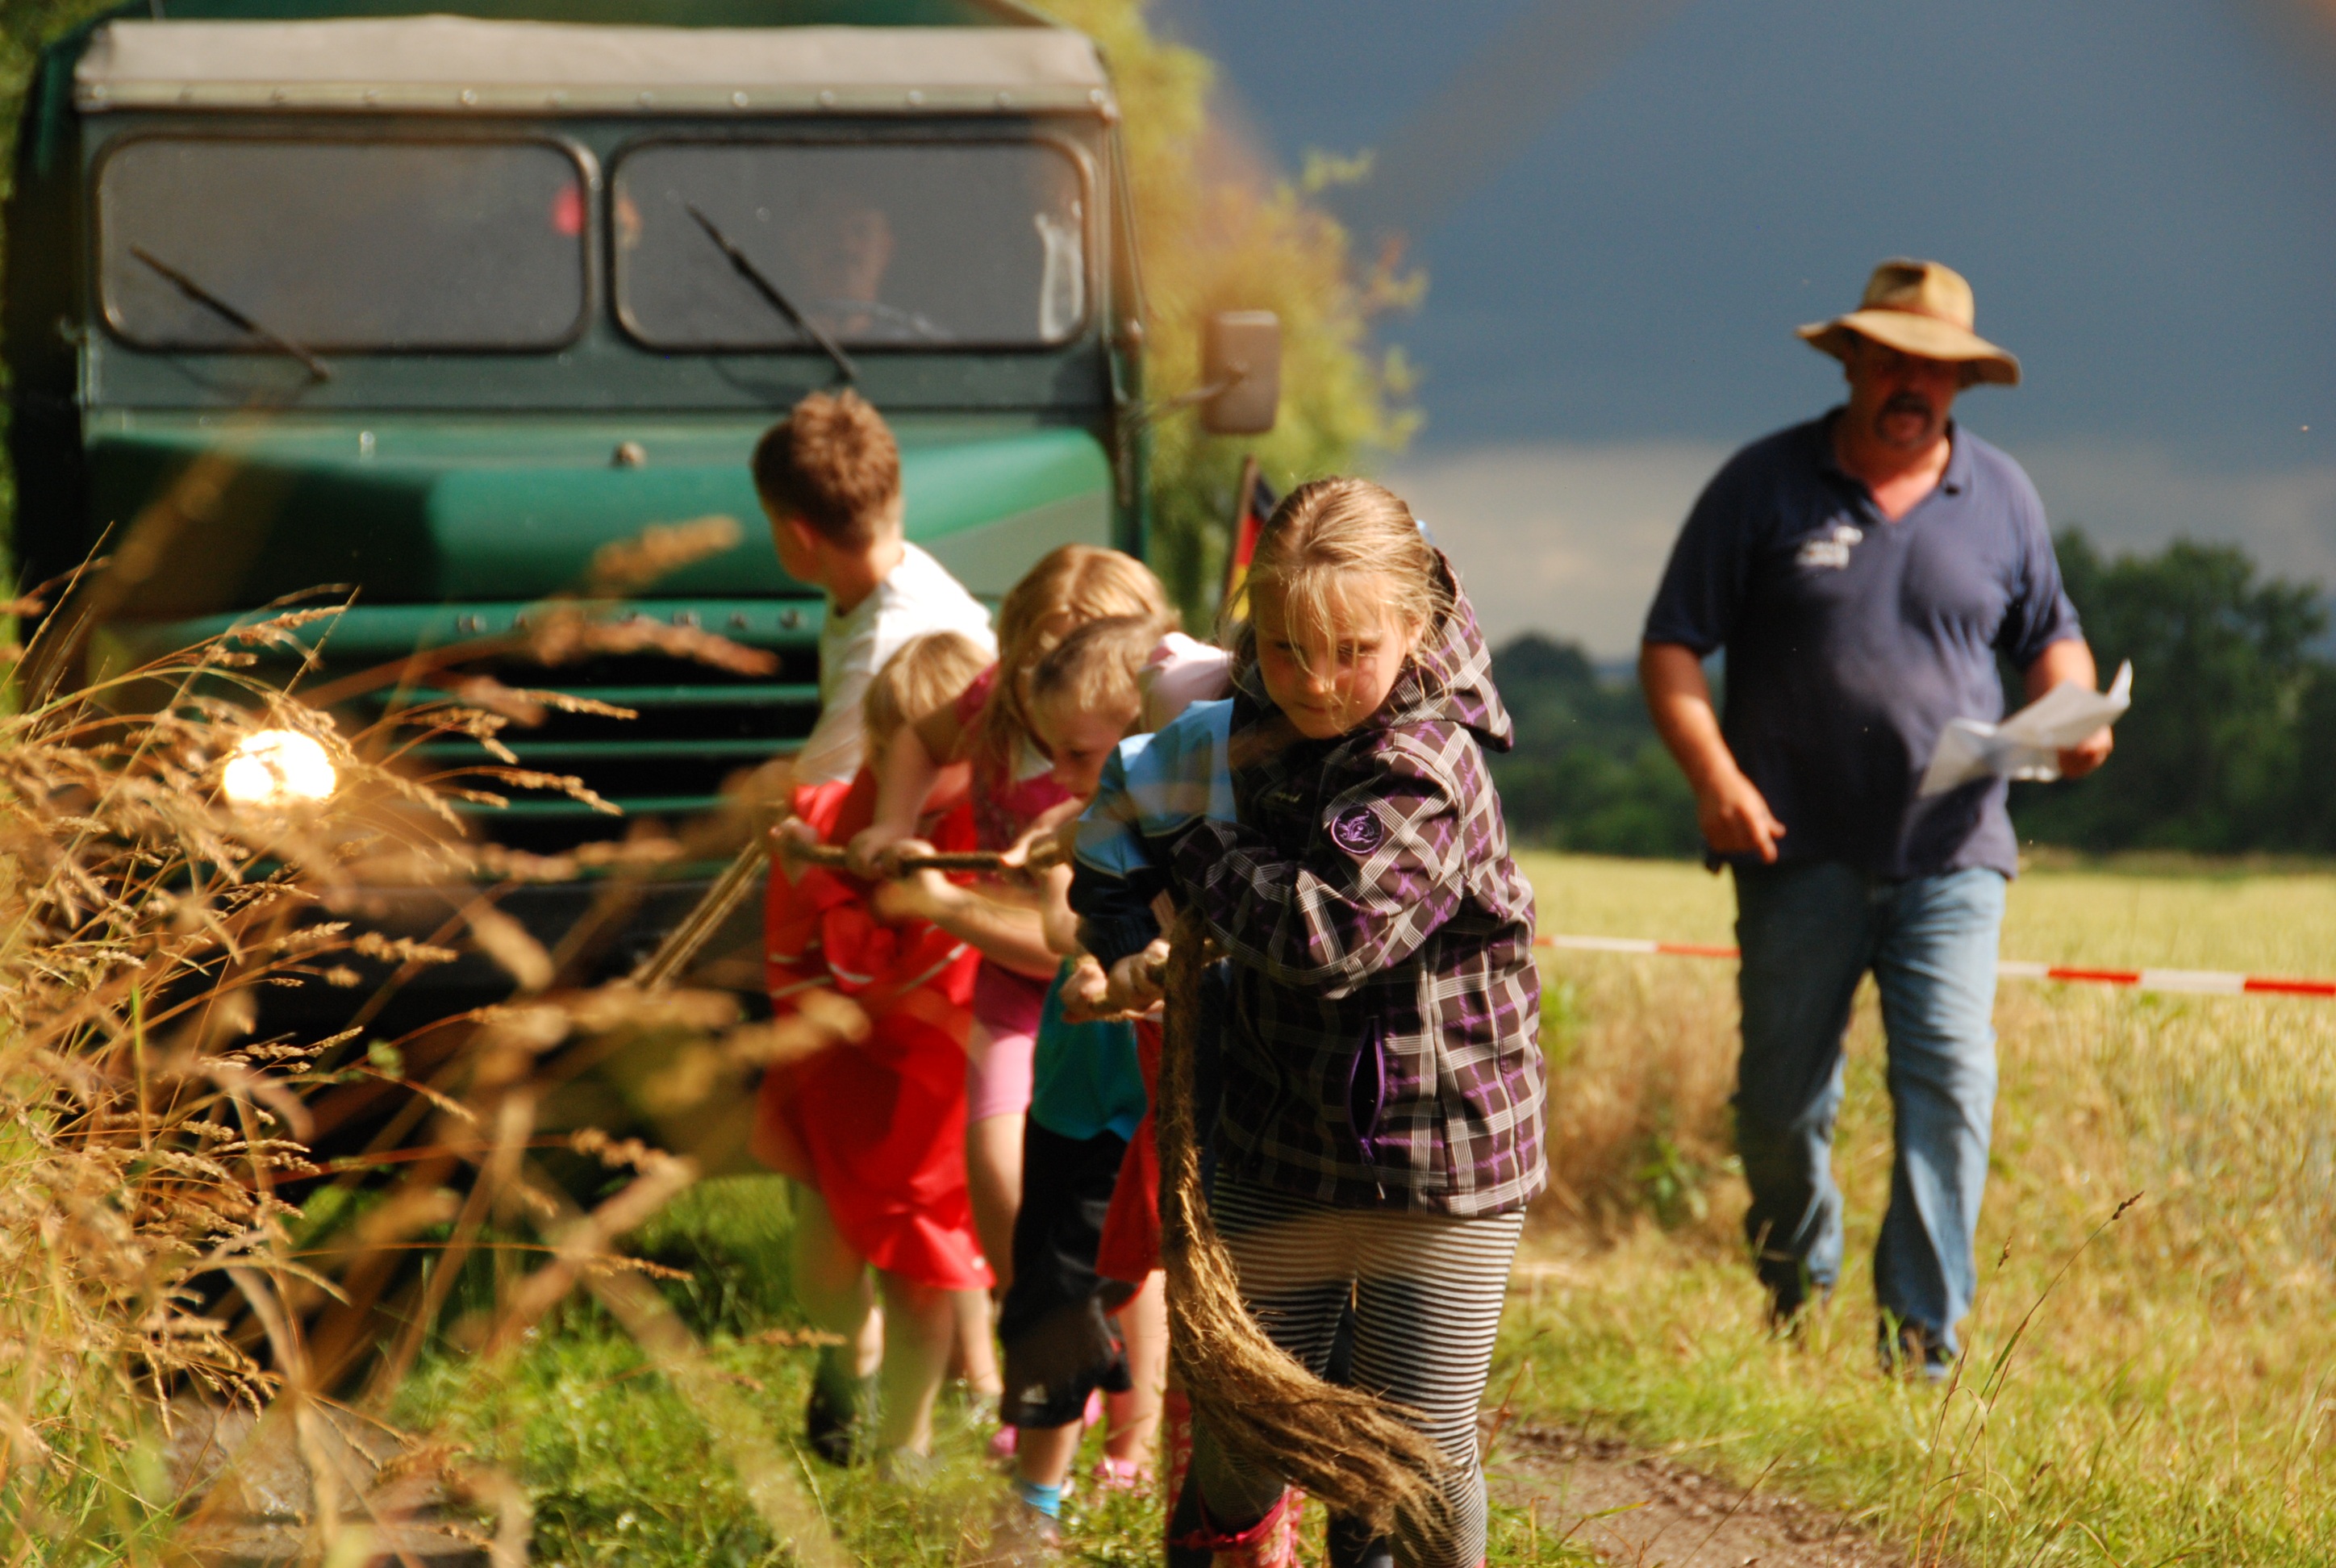
people, play, adventure, agriculture, hanomag, sommerfest, tug of war, snake macher, children firmly